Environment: real
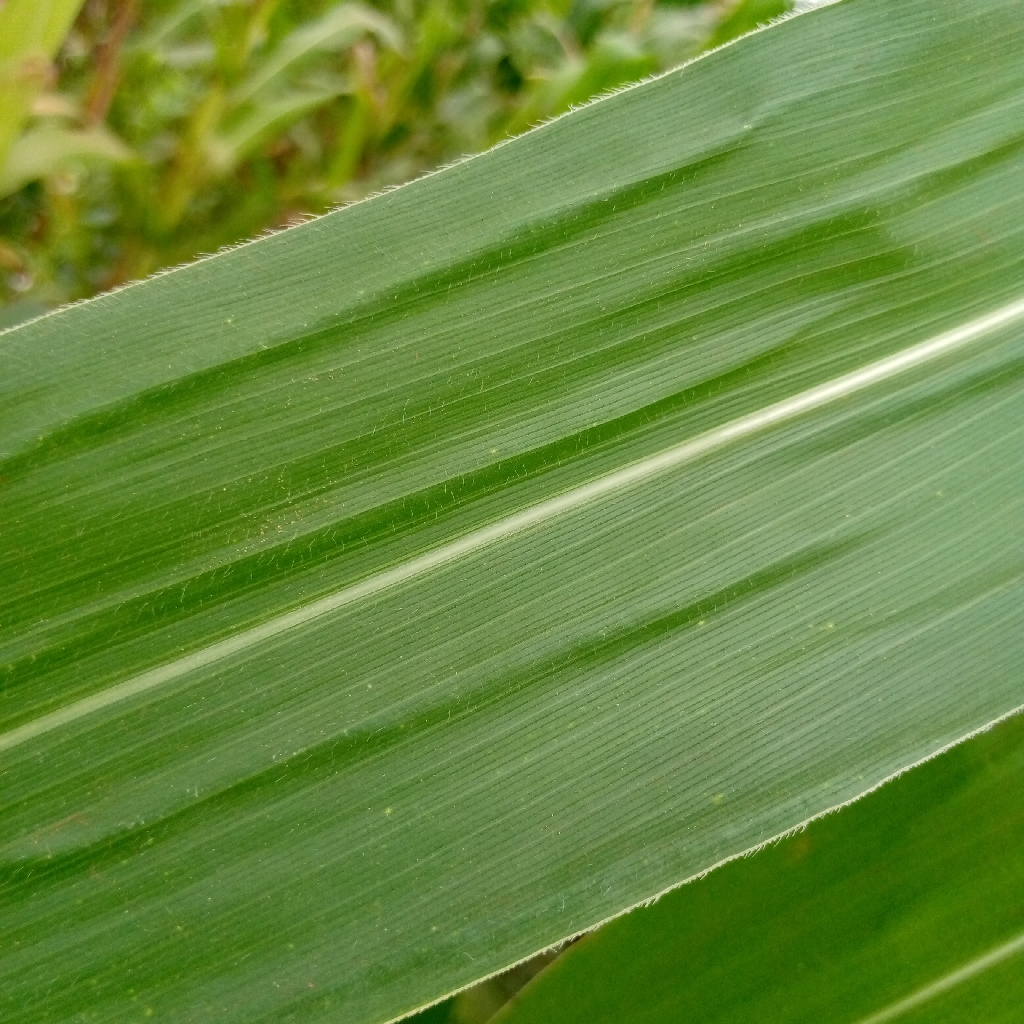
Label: healthy